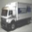
Label: truck